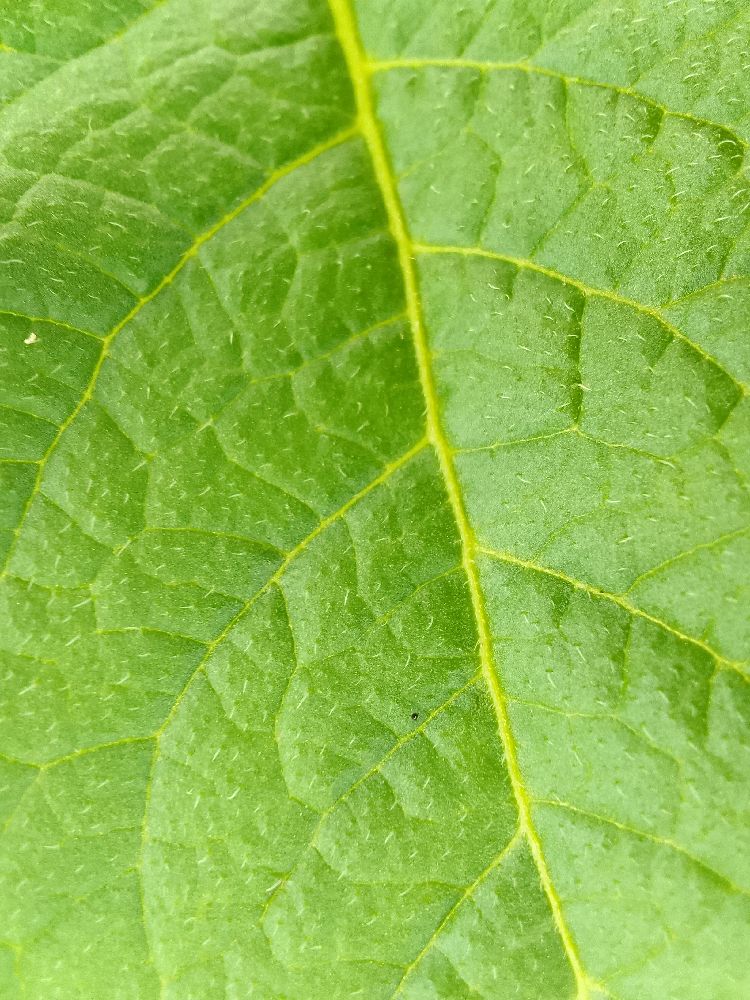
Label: Healthy